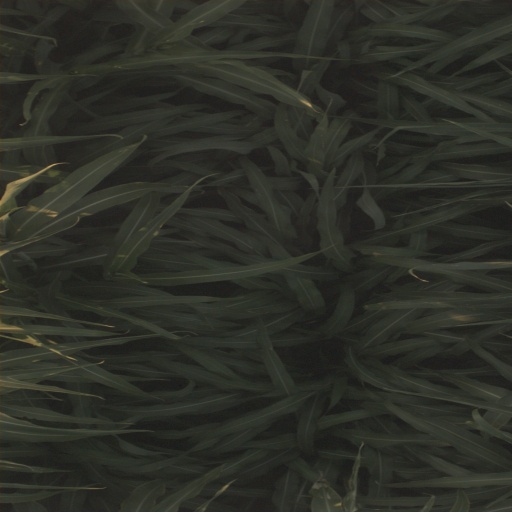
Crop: sorghum